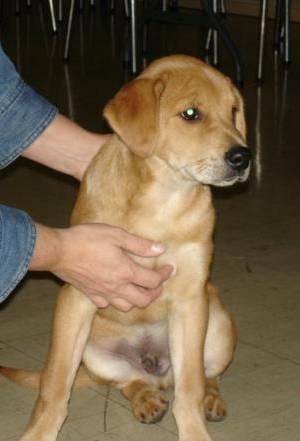
dog